SMS Weissenburg

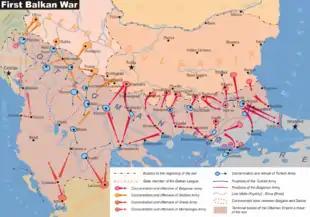
A map showing the routes Serbian, Bulgarian, and Greek armies used to attack the Ottoman Empire in the Balkans

After watching Italy successfully seize Ottoman territory, the Balkan League declared war on the Ottoman Empire in October 1912 to seize the remaining European portion of the Empire, starting the First Balkan War. By this time, , as with most ships of the Ottoman fleet, was in a state of disrepair. Her rangefinders and ammunition hoists had been removed, the pipes for her pumps were corroded, and the telephone lines no longer worked. On 7 October, the day before the Balkan League attacked, and were anchored off Haydarpaşa, along with the cruisers and and several torpedo boats. Ten days later, the ships departed for İğneada and the two battleships bombarded Bulgarian artillery positions near Varna two days thereafter. The ships were still suffering from boiler trouble. Both battleships took part in gunnery training in the Sea of Marmara on 3 November, but stopped after firing only a few salvos each, as their main battery mountings were not fully functional.